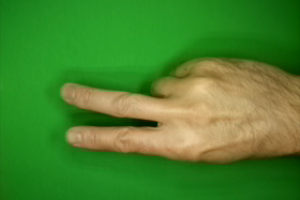
Label: scissors